Gerard van der Lem

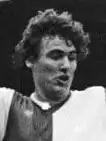
Van der Lem in 1979

Gerard van der Lem (born 15 November 1952) is a retired football winger from the Netherlands, who made his professional debut for FC Amsterdam on 12 August 1973 against PSV Eindhoven. He later played for Roda JC, Feyenoord, Sparta Rotterdam and Utrecht.